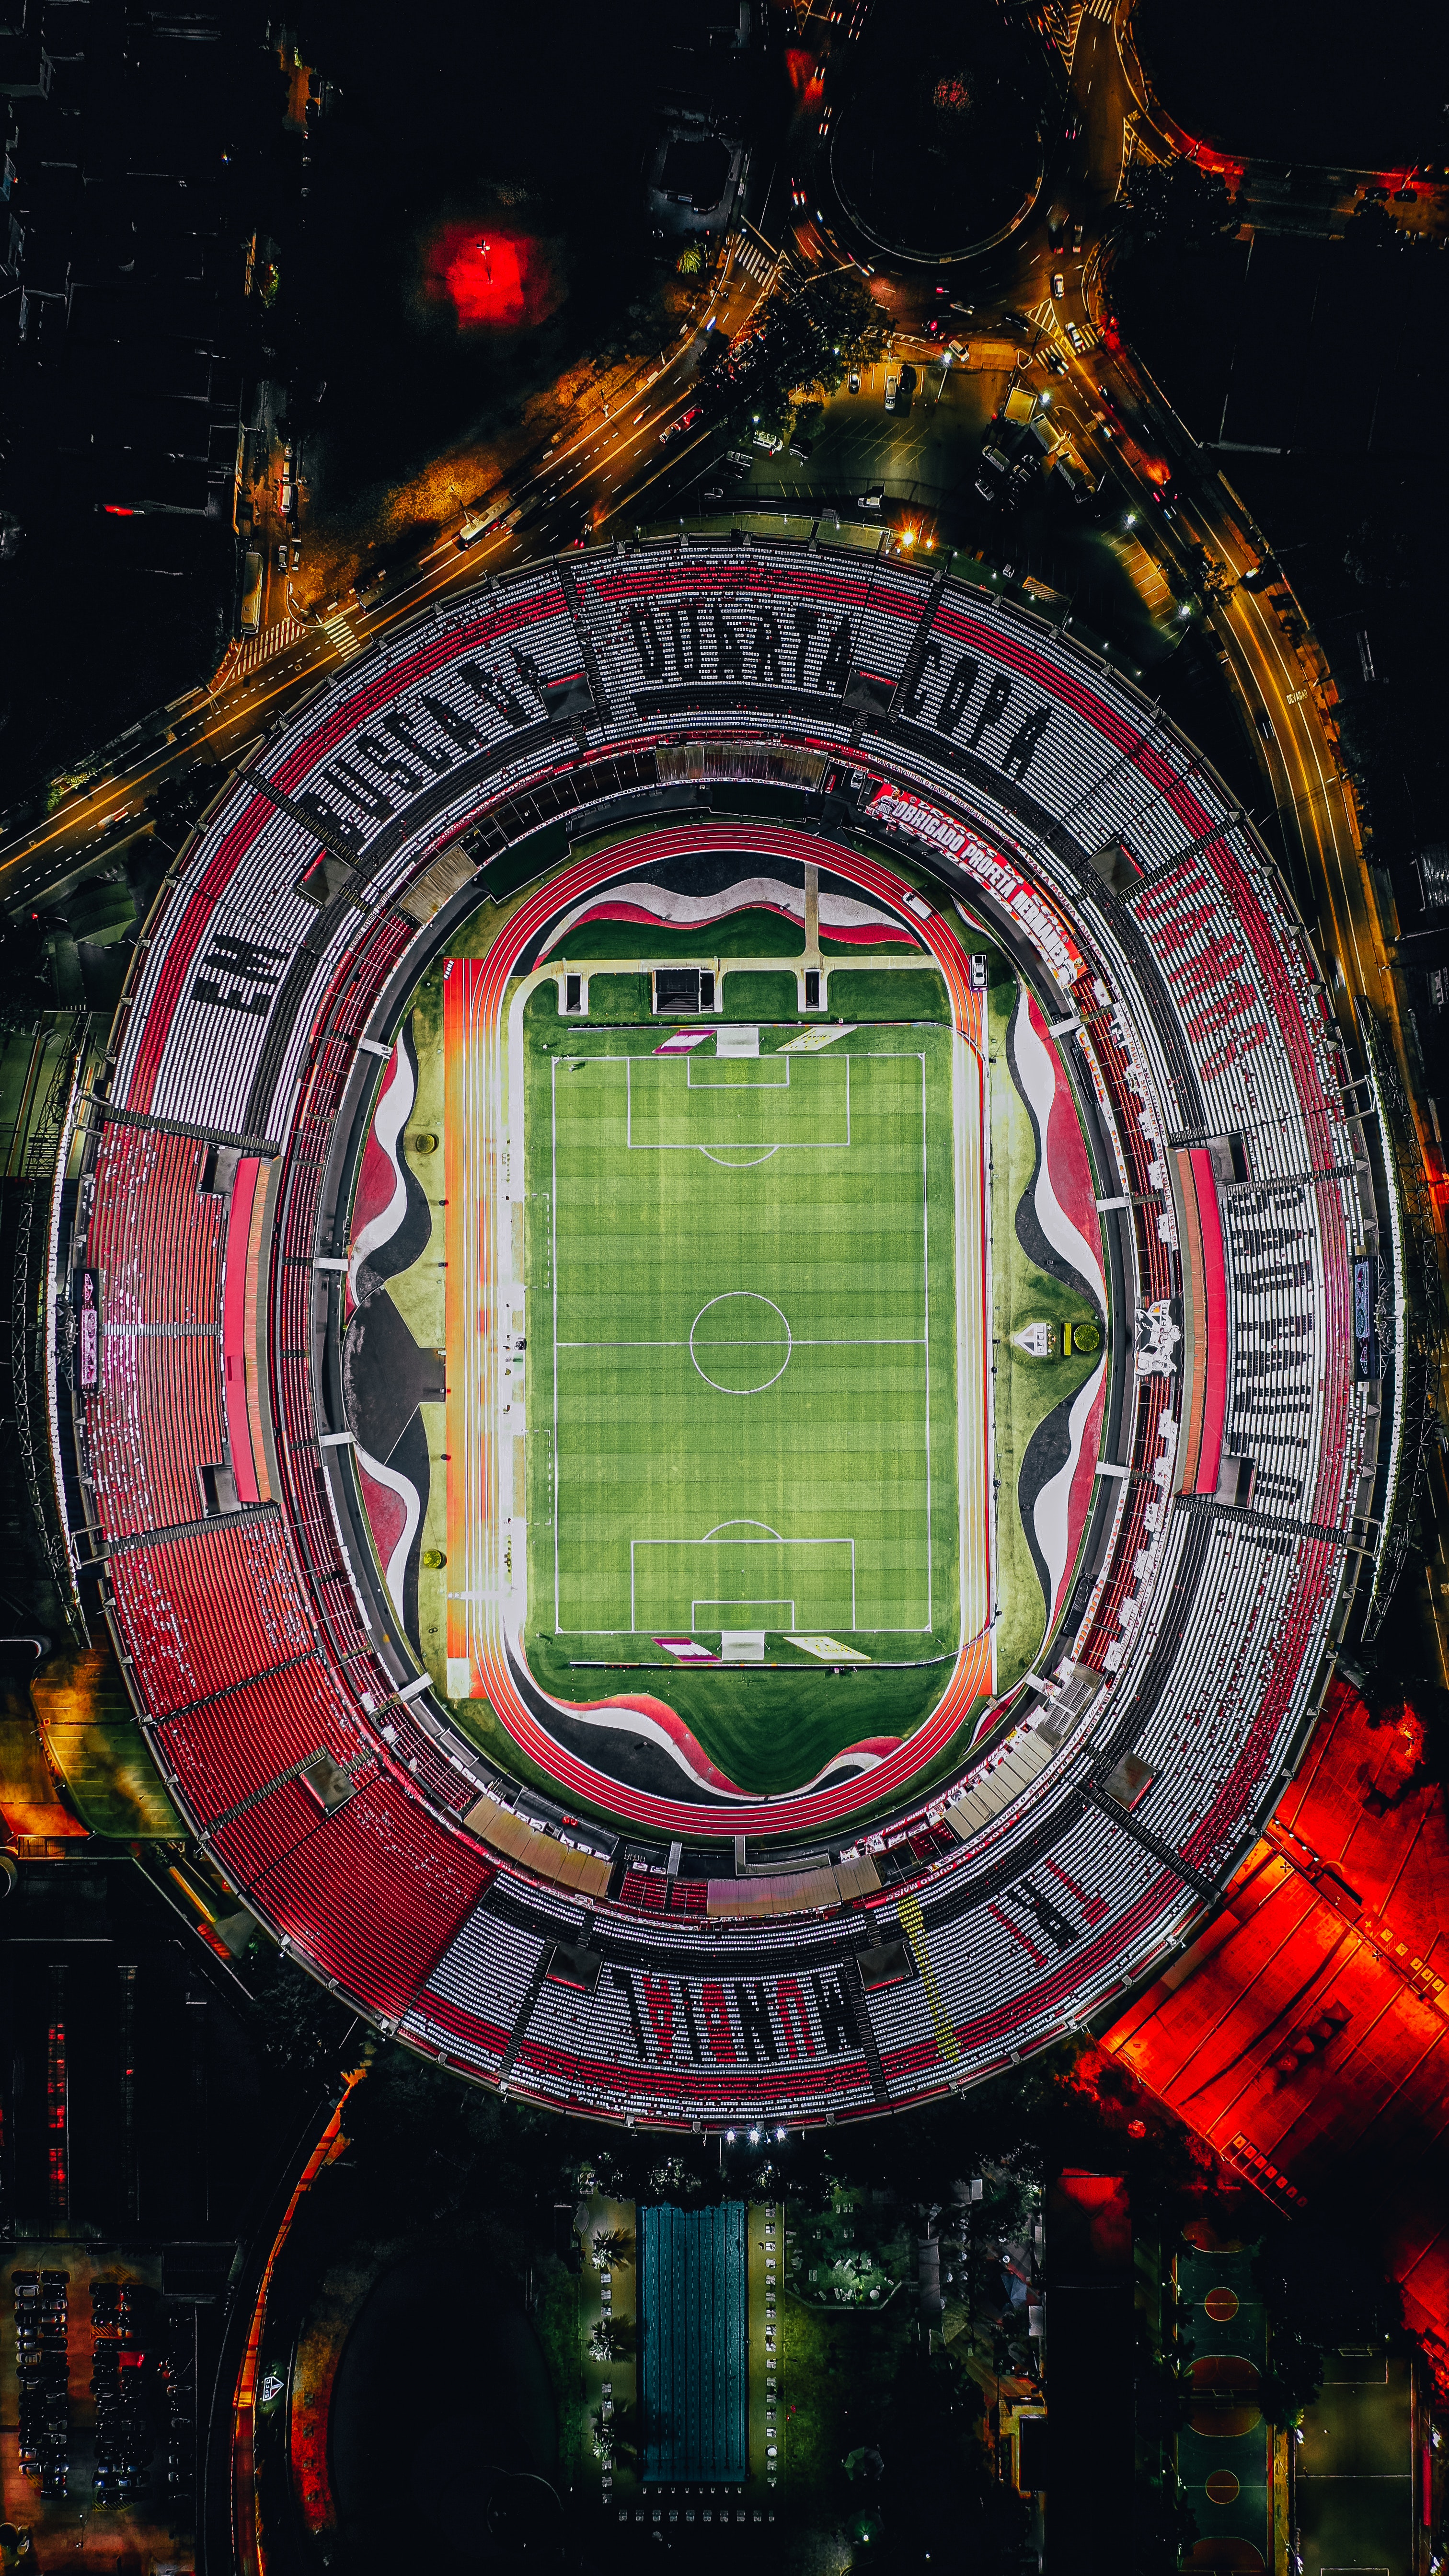
sports, plant, stadium, sport venue, grass, arena, ball game, symmetry, urban design, team sport, circle, american football, city, tournament